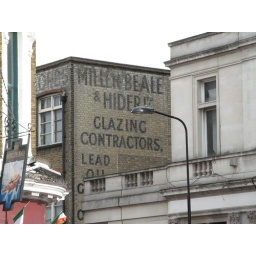
Sign on wall of building in Camden Town. - IMG_7562